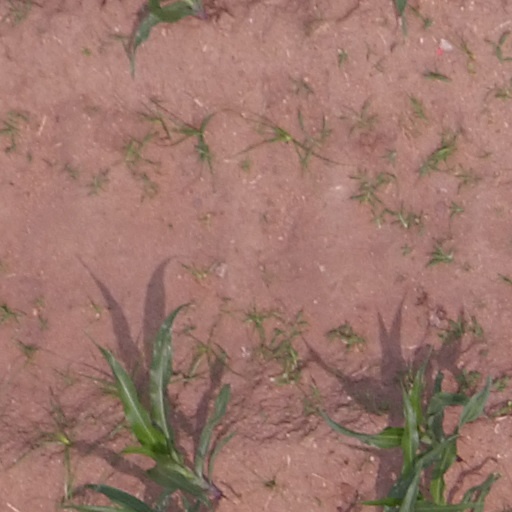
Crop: maize; corn